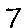
Label: 7